P. B. Jayasekara

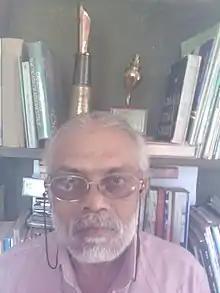
Jayasekara in 2010

P. B. Jayasekara, also known as Premathilaka Jayasekara, is a Sri Lankan short story writer and translator. His short story, was awarded the first place at the literary festivals in 1993 and won the first place at the "Independent literary festival" in 1994.